WCW Wrestling

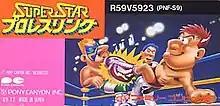
Cover of "Super Star Pro Wrestling"

"Super Star Pro Wrestling" is a Japanese professional wrestling, or puroresu, game made by Nihon Bussan and published by Pony Canyon for the Nintendo Famicom system. Released on December 9, 1989, the game features play for both one- and two-player modes. It was released a year later in the United States as "WCW Wrestling" on the Nintendo Entertainment System, with different wrestlers.